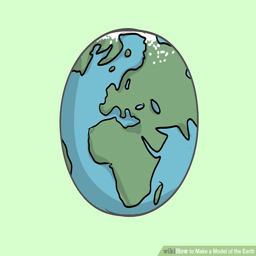
image titled make a model